Charles Godfrey (American football)

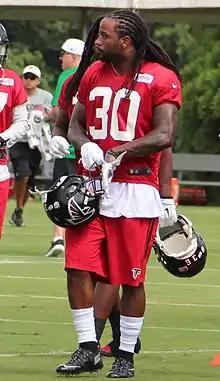
Godfrey with the Atlanta Falcons in 2015

Charles Marquise Godfrey (born November 15, 1985) is an American former professional football player who was a safety in the National Football League (NFL). He played college football for the Iowa Hawkeyes and was selected by the Carolina Panthers in the third round of the 2008 NFL draft.